Aluminium alloy

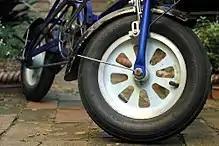
Aluminium alloy bicycle wheel. 1960s Bootie Folding Cycle

Aluminium alloys with a wide range of properties are used in engineering structures. Alloy systems are classified by a number system (ANSI) or by names indicating their main alloying constituents (DIN and ISO). Selecting the right alloy for a given application entails considerations of its tensile strength, density, ductility, formability, workability, weldability, and corrosion resistance, to name a few. A brief historical overview of alloys and manufacturing technologies is given in. Aluminium alloys are used extensively in aircraft due to their high strength-to-weight ratio. Pure aluminium is much too soft for such uses, and it does not have the high tensile strength that is needed for building airplanes and helicopters.